Lupo-class frigate

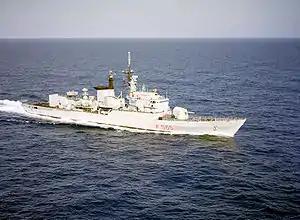
A starboard view of the Italian "Lupo"-class frigate "Sagittario" underway during exercise Distant Drum in 1983

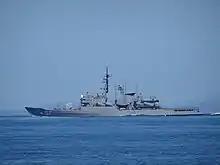
BAP "Villavicencio" underway off Dungeness Spit, Washington, June 2015

Iraq ordered four "Lupo"-class frigates from CNR in 1980 as part of a naval expansion program just before the Iran–Iraq War. These ships, which feature a telescopic hangar were completed between 1985 and 1987. Due to restrictions on arm sales to Iraq because of the Iran-Iraq War placed by the Italian prime minister Bettino Craxi, the ships remained interned in Italy until the end of that war in 1988. Iraqi President Saddam Hussein then tried to renegotiate the price of these ships (and the other ships purchased from Italy), claiming he should receive a discount due to the delay in delivery of the ships. Negotiations and court proceedings were still ongoing when Iraq invaded Kuwait in 1990 and a new arms embargo against Iraq was placed by the United Nations, again blocking the sale. In 1993 all of them were seized and, after being refitted as patrol ships, incorporated to the Italian Navy as the Soldati class in 1996. Changes made for Italian service included the removal of all ASW equipment. The four ships are (pennant F 582), (F 583), (F 584) and (F 585), and are used in fleet escort or long range patrolling duties. The Philippines considered acquiring the Soldati class in 2012.